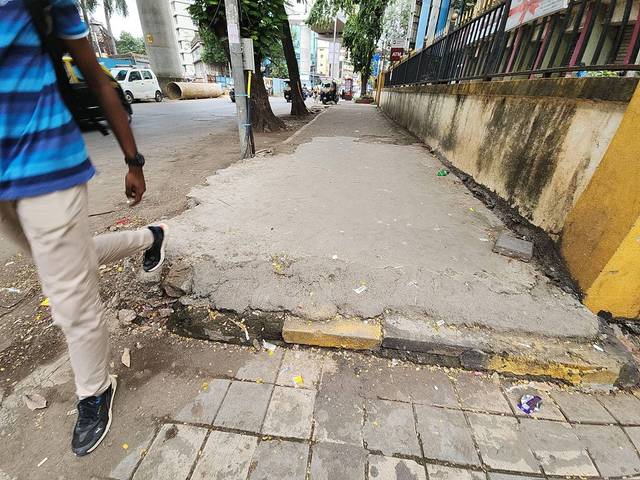
Region: India
Coordinates: 19.056, 72.837